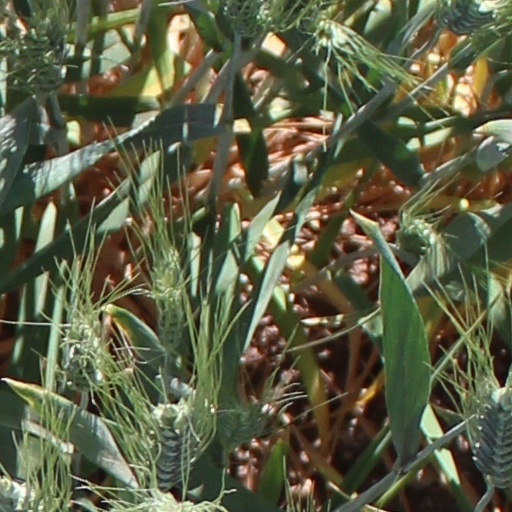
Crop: wheat